Sollu Thambi Sollu

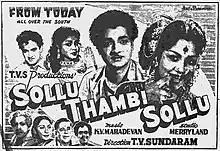
Poster

Sollu Thambi Sollu is a 1959 Indian Tamil-language romantic comedy film produced and directed by T. V. Sundaram. It is an adaptation of the William Shakespeare play "As You Like It". The film stars Prem Nazir and Rajasulochana. It was released on 27 March 1959, and did not succeed commercially.